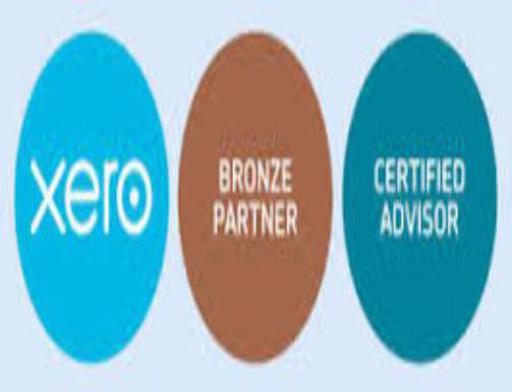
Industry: Others